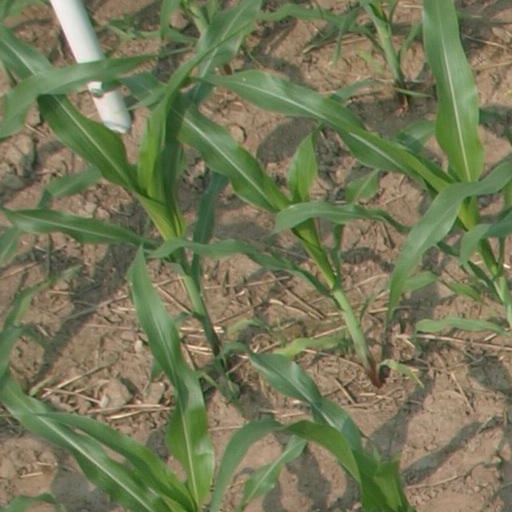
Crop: maize; corn